Peggy Koopman-Boyden

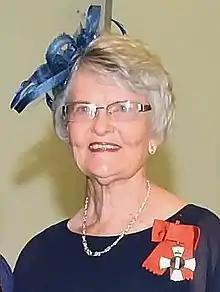
Koopman-Boyden in 2017

Dame Peggy Gwendoline Koopman-Boyden ( Boyden; born 16 August 1943) is a New Zealand gerontologist. A professor of social gerontology at the University of Waikato, she was accorded the title of professor emeritus when she retired in 2016.